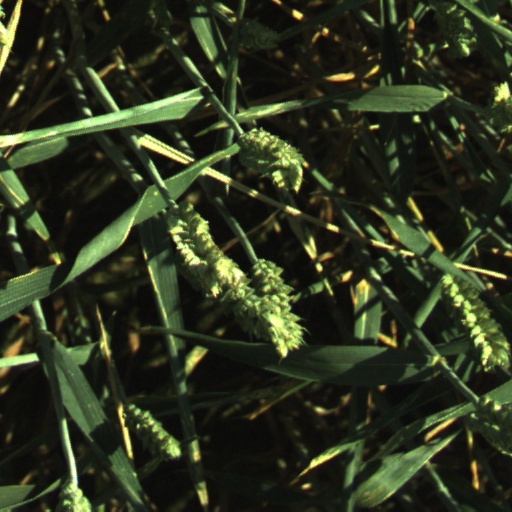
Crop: wheat